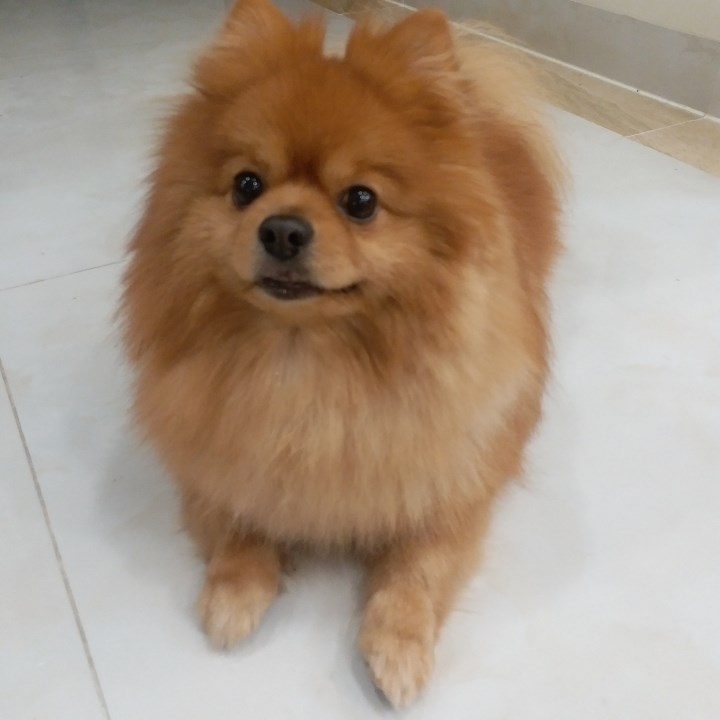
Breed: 1936-n000005-Pomeranian